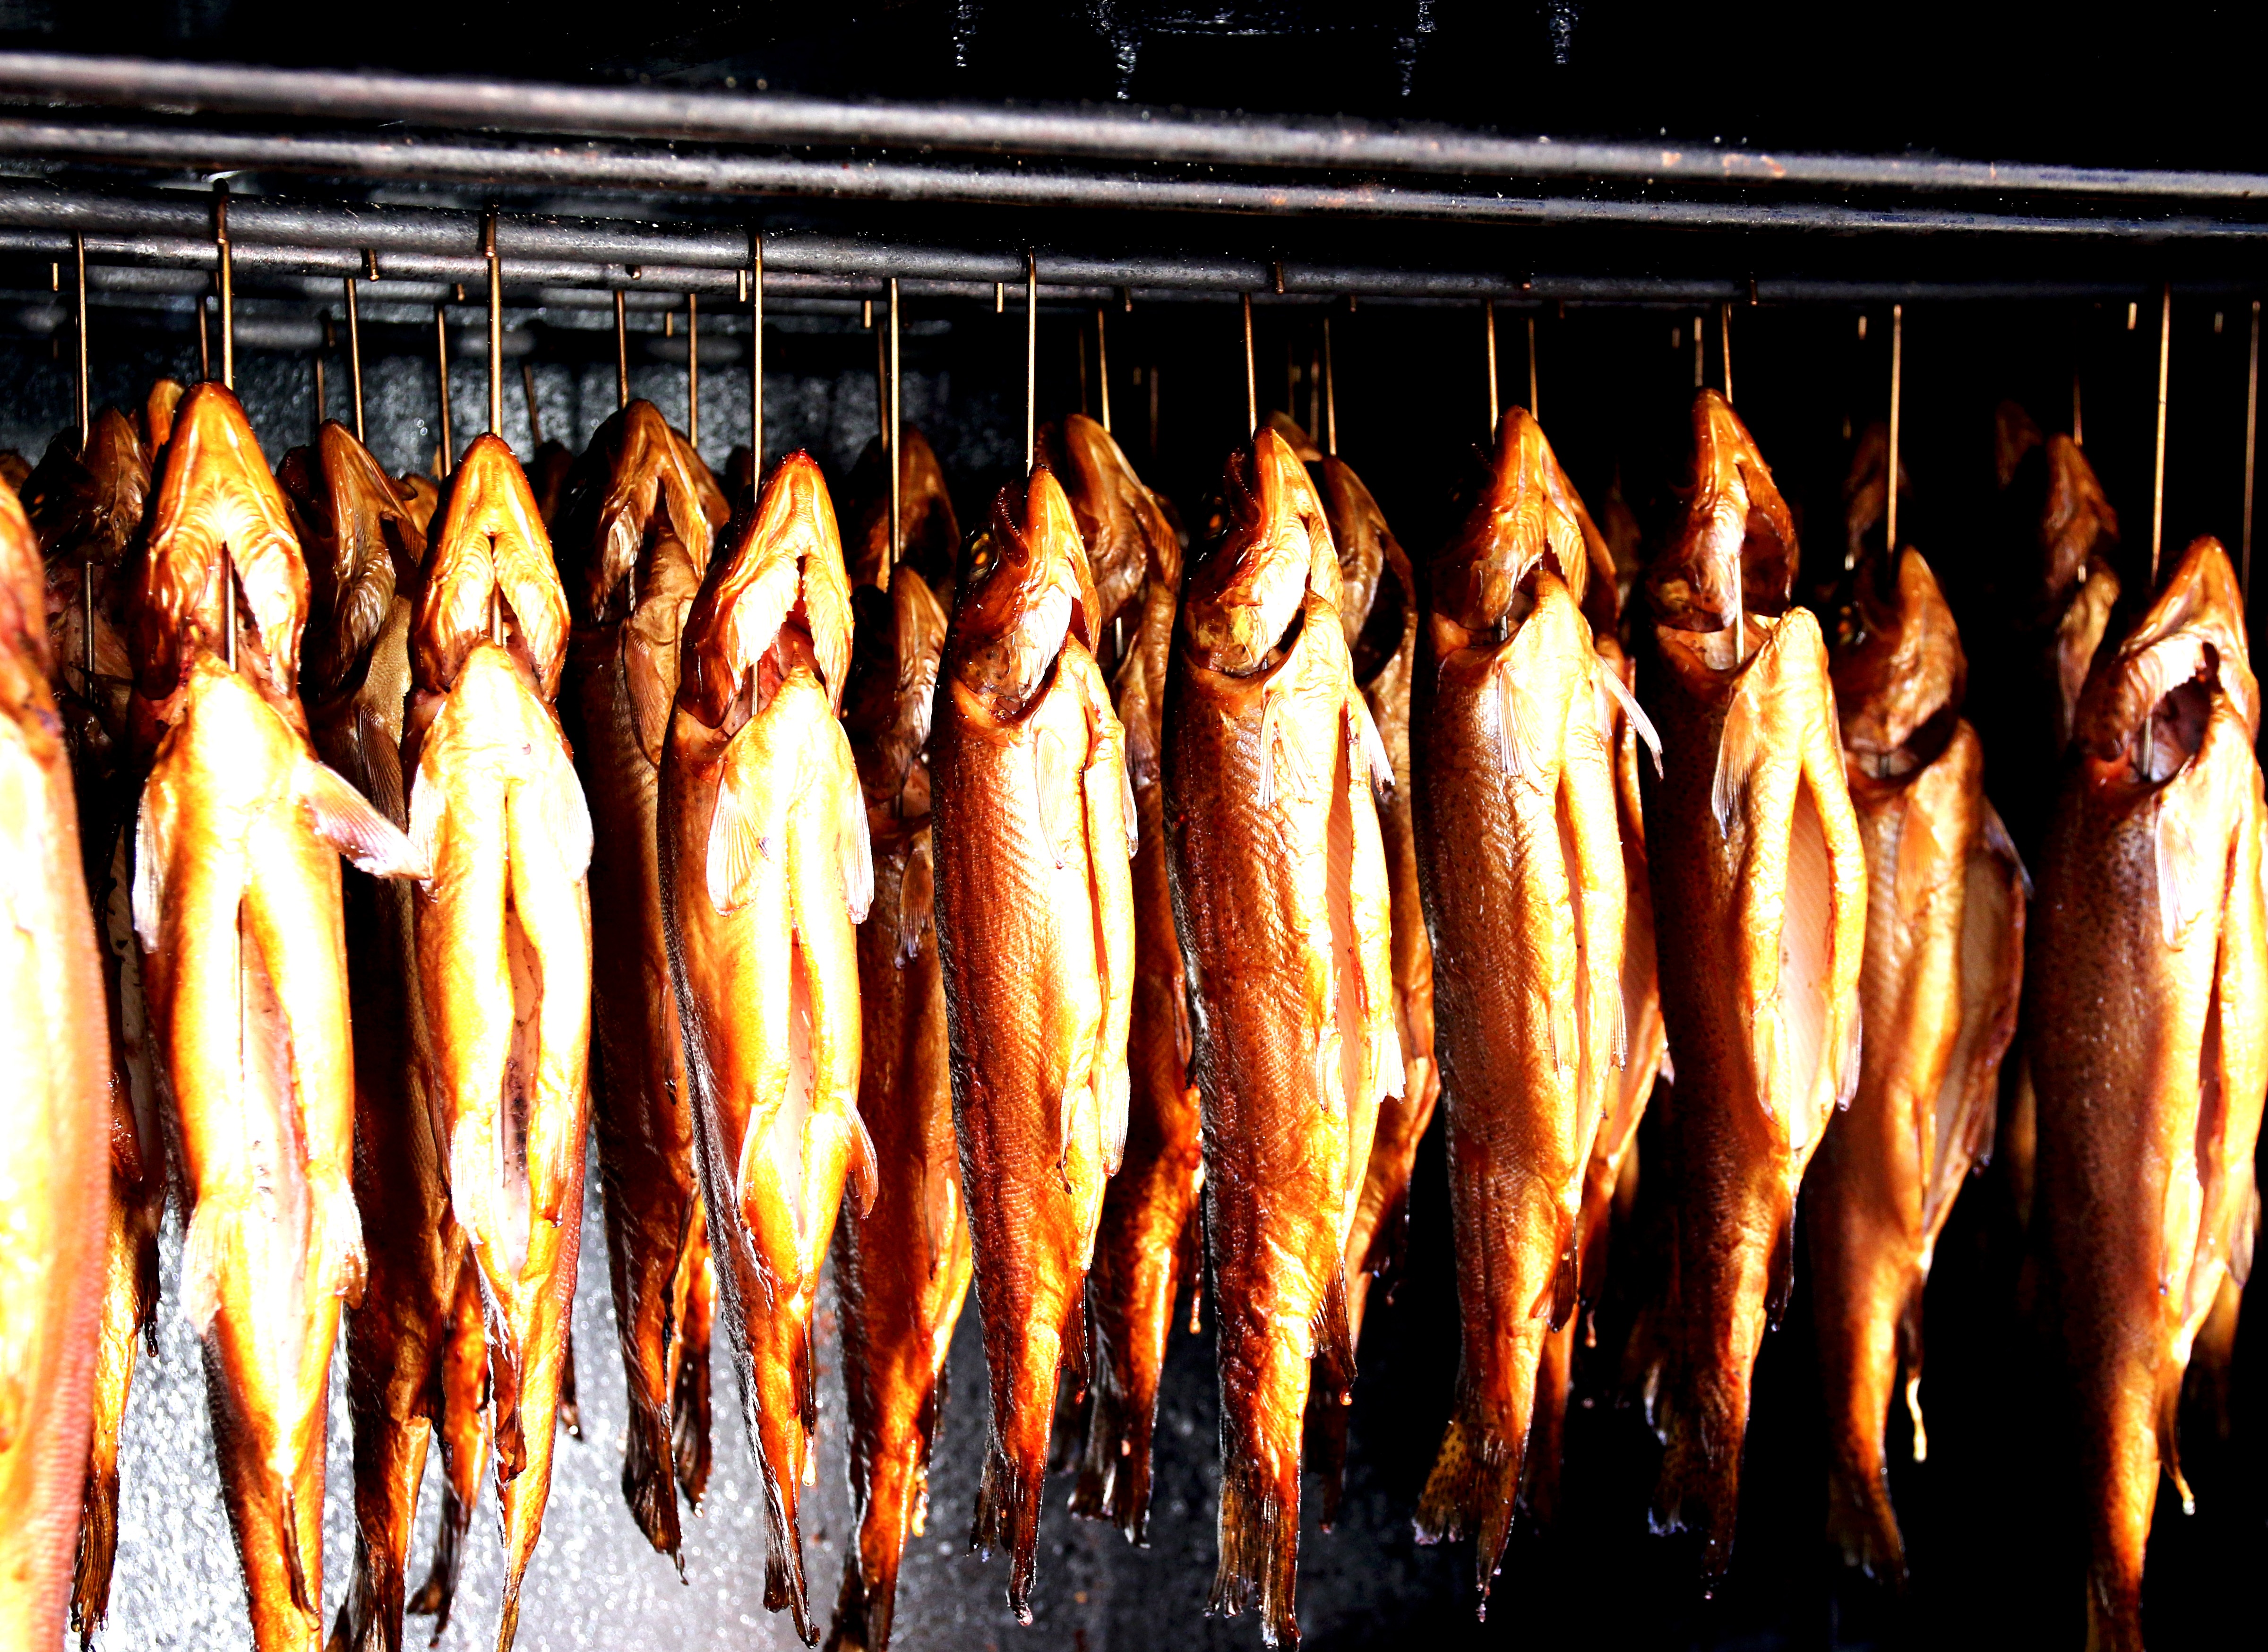
smoking, dish, food, fish, eat, meat, trout, smoked, smoked fish, smoking oven, smokehouse, hot smoking, smoked trout, fish festival